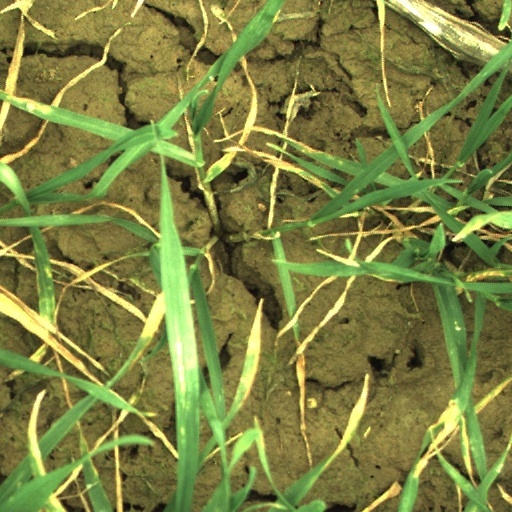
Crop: wheat